Chevrolet Grand Prix

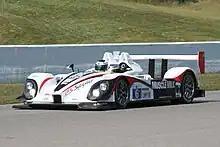
Porsche has the most victories by a manufacturer with 8 overall wins.

In 2014, the Grand Prix continued as part of the new IMSA WeatherTech SportsCar Championship following the merger of the American Le Mans Series and the Grand-Am Rolex Sports Car Series.